Jørgen Jensen (soldier)

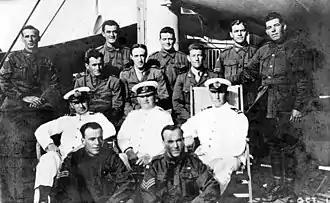
a black and white photograph of a group of men in uniform on a ship

In July 1917, Jensen was temporarily promoted to corporal and transferred to the 13th Training Battalion at Codford in the UK as an instructor. While there, he was entertained by Danish residents of Kingston upon Hull. He was invested with his VC by King George V at Buckingham Palace on 21 July. After another disciplinary infringement, he returned to France, rejoining his battalion on 6 October. He was temporarily promoted to sergeant in early November, and the battalion spent the winter of 1917–18 rotating through the front line. In late March 1918, the battalion left its rest area and, along with many other Australian units, was quickly deployed to meet the German spring offensive south of the River Ancre. On 5 April, the battalion took up positions at Dernancourt and there contributed to the defeat of the "largest German attack mounted against Australian troops during the war" during the Second Battle of Dernancourt.